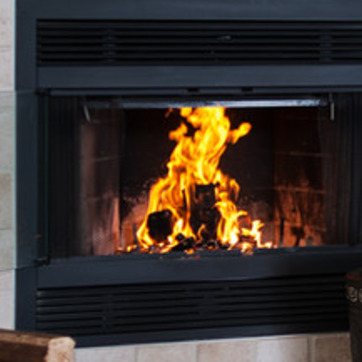
Material: other